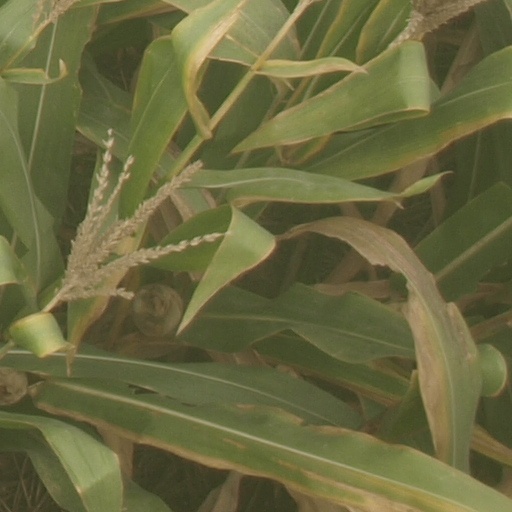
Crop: maize; corn